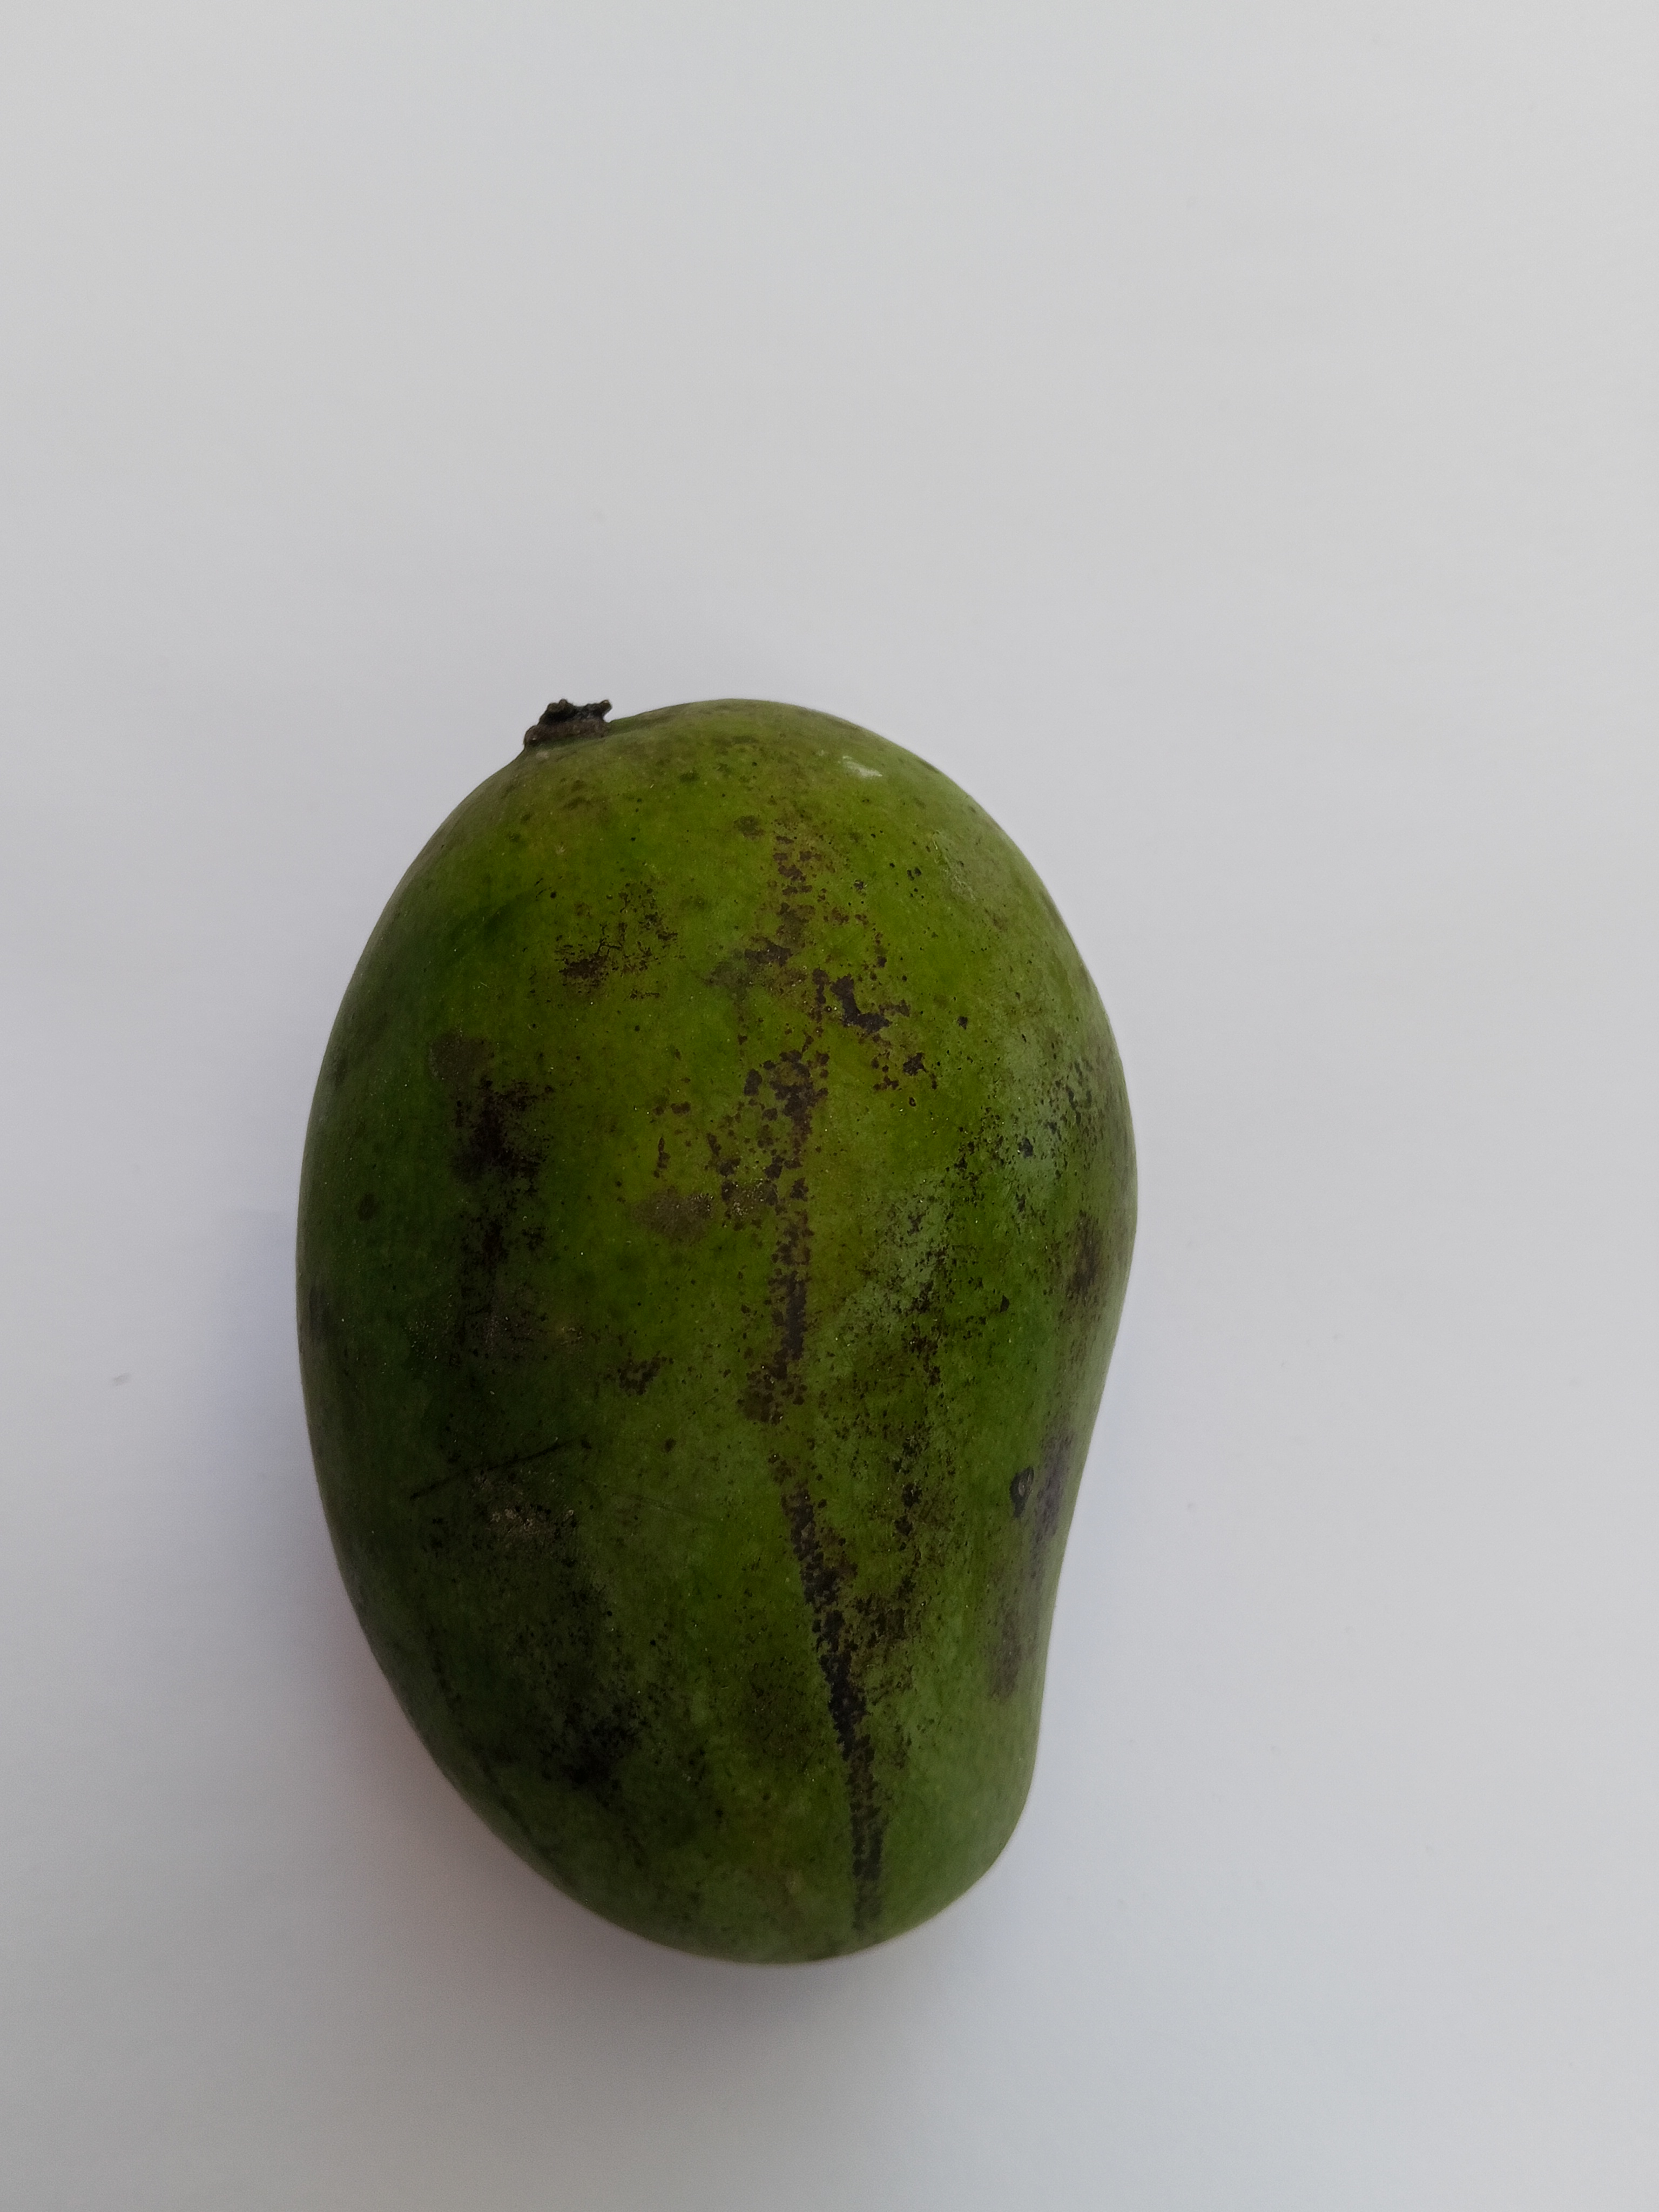
Mango variety: Amrapali